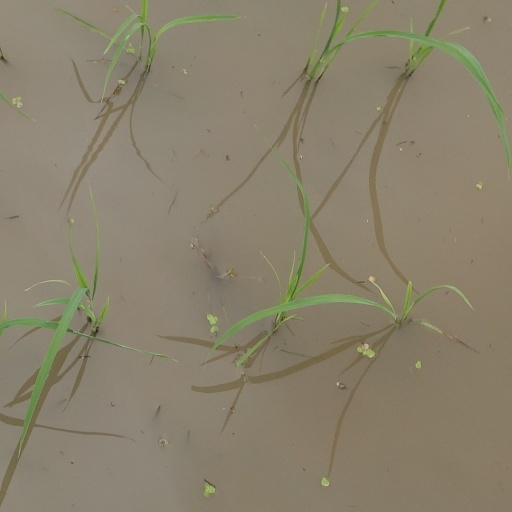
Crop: rice